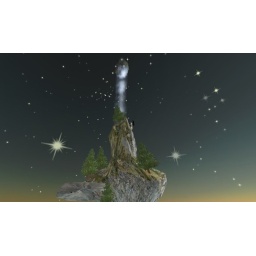
rock in the sky